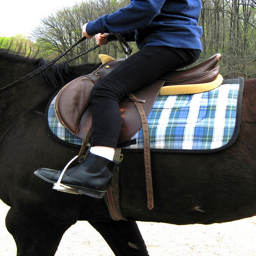
a person is riding on the back of a horse
A person riding on the the back of a brown horse.
A woman sitting on a horse in a saddle
A horse being ridden by a person, with boots on.
this is a woman carrying a blue purse